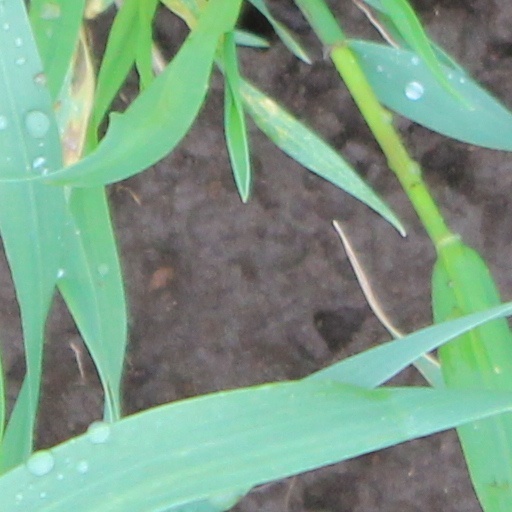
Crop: wheat